Friedrich Engels Guard Regiment

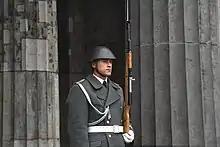
A member of the regiment in a winter greatcoat.

It served representative purposes and for surveillance of various landmarks in NVA East Berlin, including the City headquarters, the office of the Ministry of National Defense of the GDR in East Berlin, and the branch office of the Administration of MND Intelligence in Berlin-Köpenick.